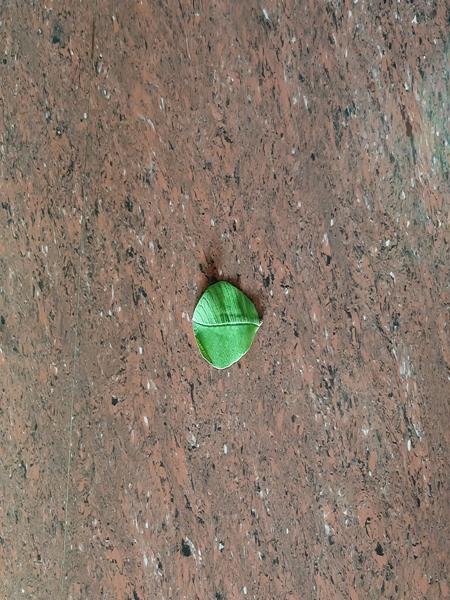
Plant: Guava